A Dinner for Them to Meet

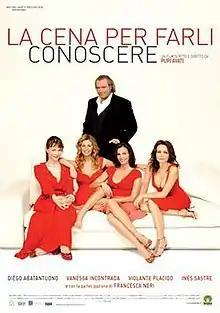
Theatrical release poster

A Dinner for Them to Meet is a 2007 Italian comedy film directed by Pupi Avati.